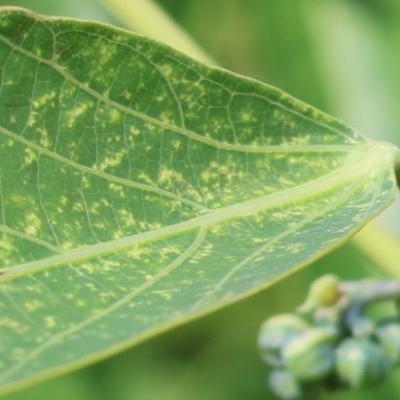
Crop: Cassava
Condition: green mite